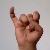
The image shows a hand gesture representing the letter 'I' in Indian Sign Language.